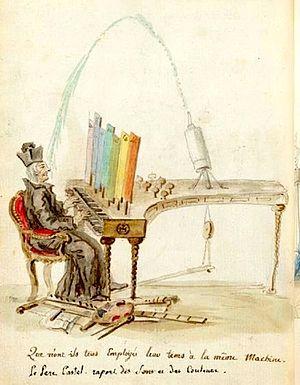
Le père Louis Bertrand Castel est un savant jésuite, mathématicien, physicien et journaliste, né à Montpellier le 11 novembre 1688 et mort à Paris le 11 janvier 1757.